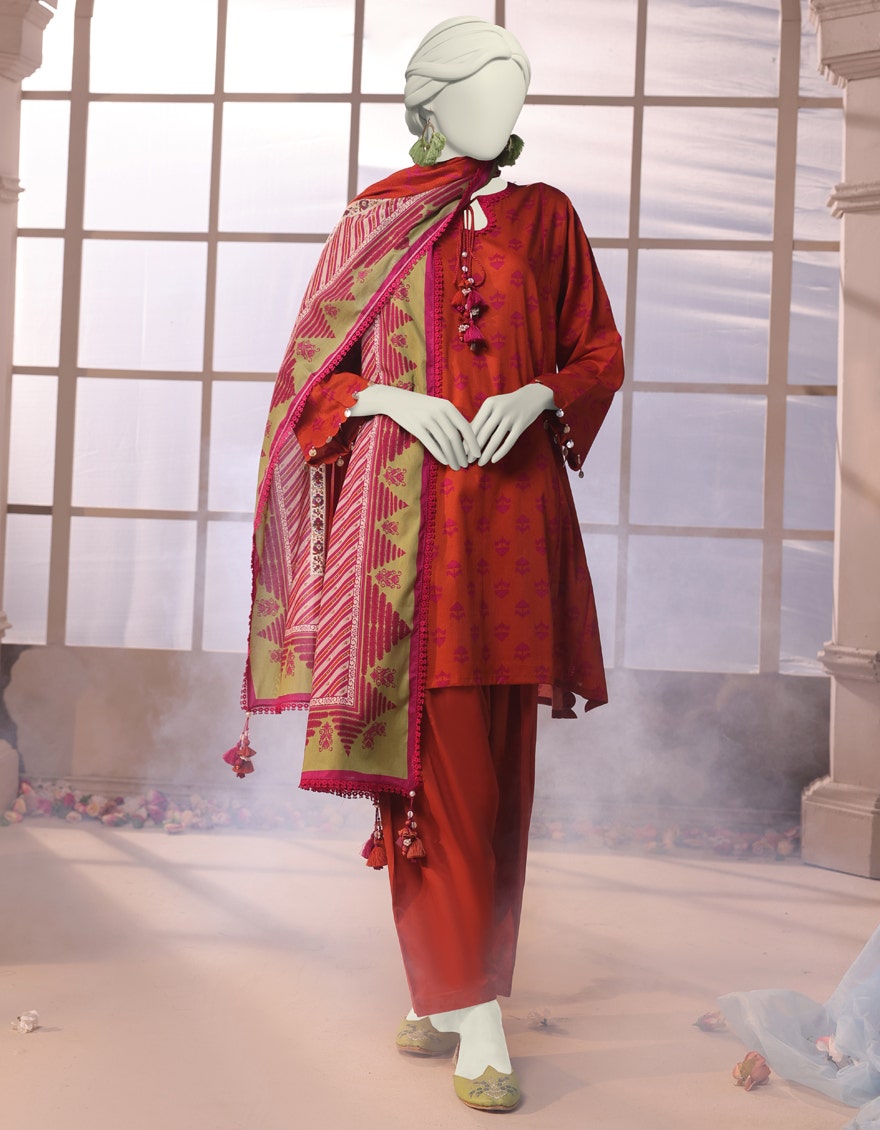
red multi embroidered salwar suit